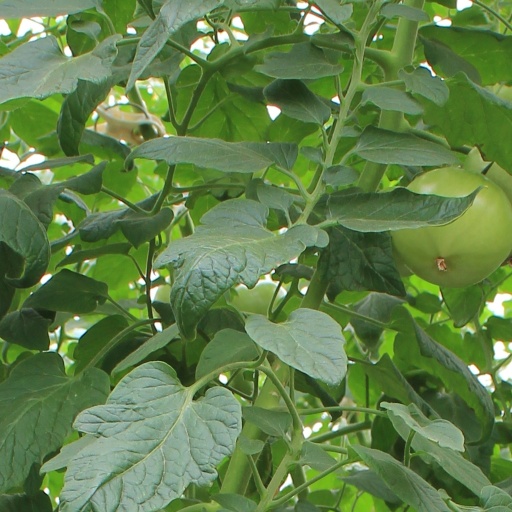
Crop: tomato